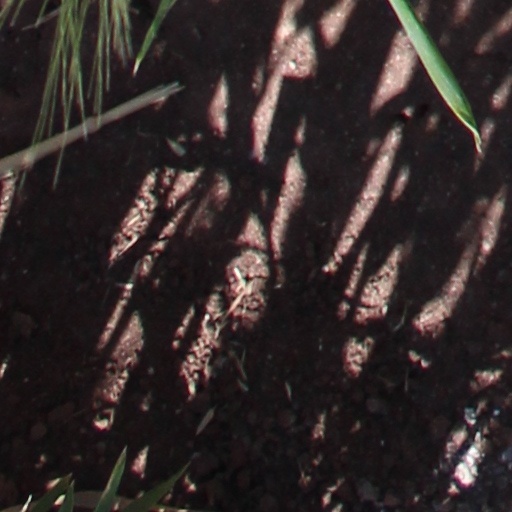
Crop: wheat